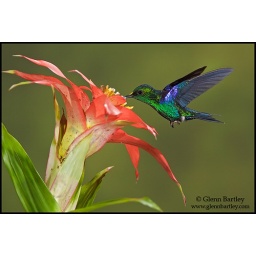
Emerald-bellied Woodnymph (Thalurania hypochlora) feeding at a flower while flying at Bueneventura Lodge in southwest Ecuador.